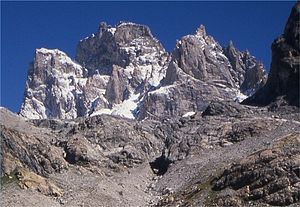
Pic Sans Nom
Sydsiden af  Pic Sans Nom set fra  Sélégletsjeren
Pic Sans Nom er et 3.913 meter højt bjerg i Massif des Écrins i Dauphiné-Alperne i den franske del af Alperne. Det ligger i midten af et stejlt bjegmassiv sydvest for Mont Pelvoux mod Ailefroide.